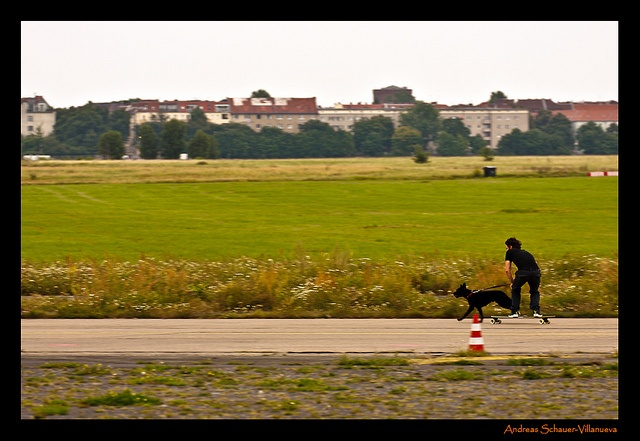
A person on a longboard with a dog on a road.
A man riding a skateboard being pulled by a dog.
a person riding a skate board near a dog
The man is riding his skateboard with his dog running along side of him.
A person on a longboard rides with a dog.